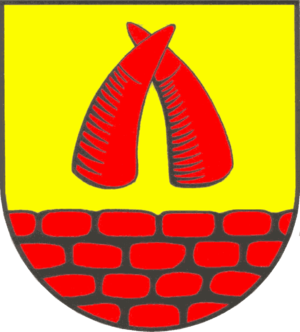
Dannevirke (Slesvig)
Coat of arms of Dannevirke (Slesvig)
Dannevirke er en landsby og kommune i det nordlige Tyskland under Slesvig-Flensborg kreds i Slesvig-Holsten. Byen ligger direkte ved forsvarsvolden Dannevirke på den jyske højderyg midt i Sydslesvig. Øst for byen findes Slesvig by og vikingebyen Hedeby.